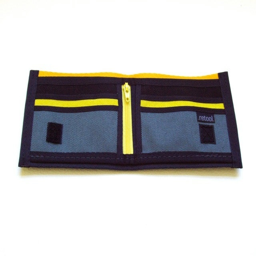
vegan wallet with collection category .